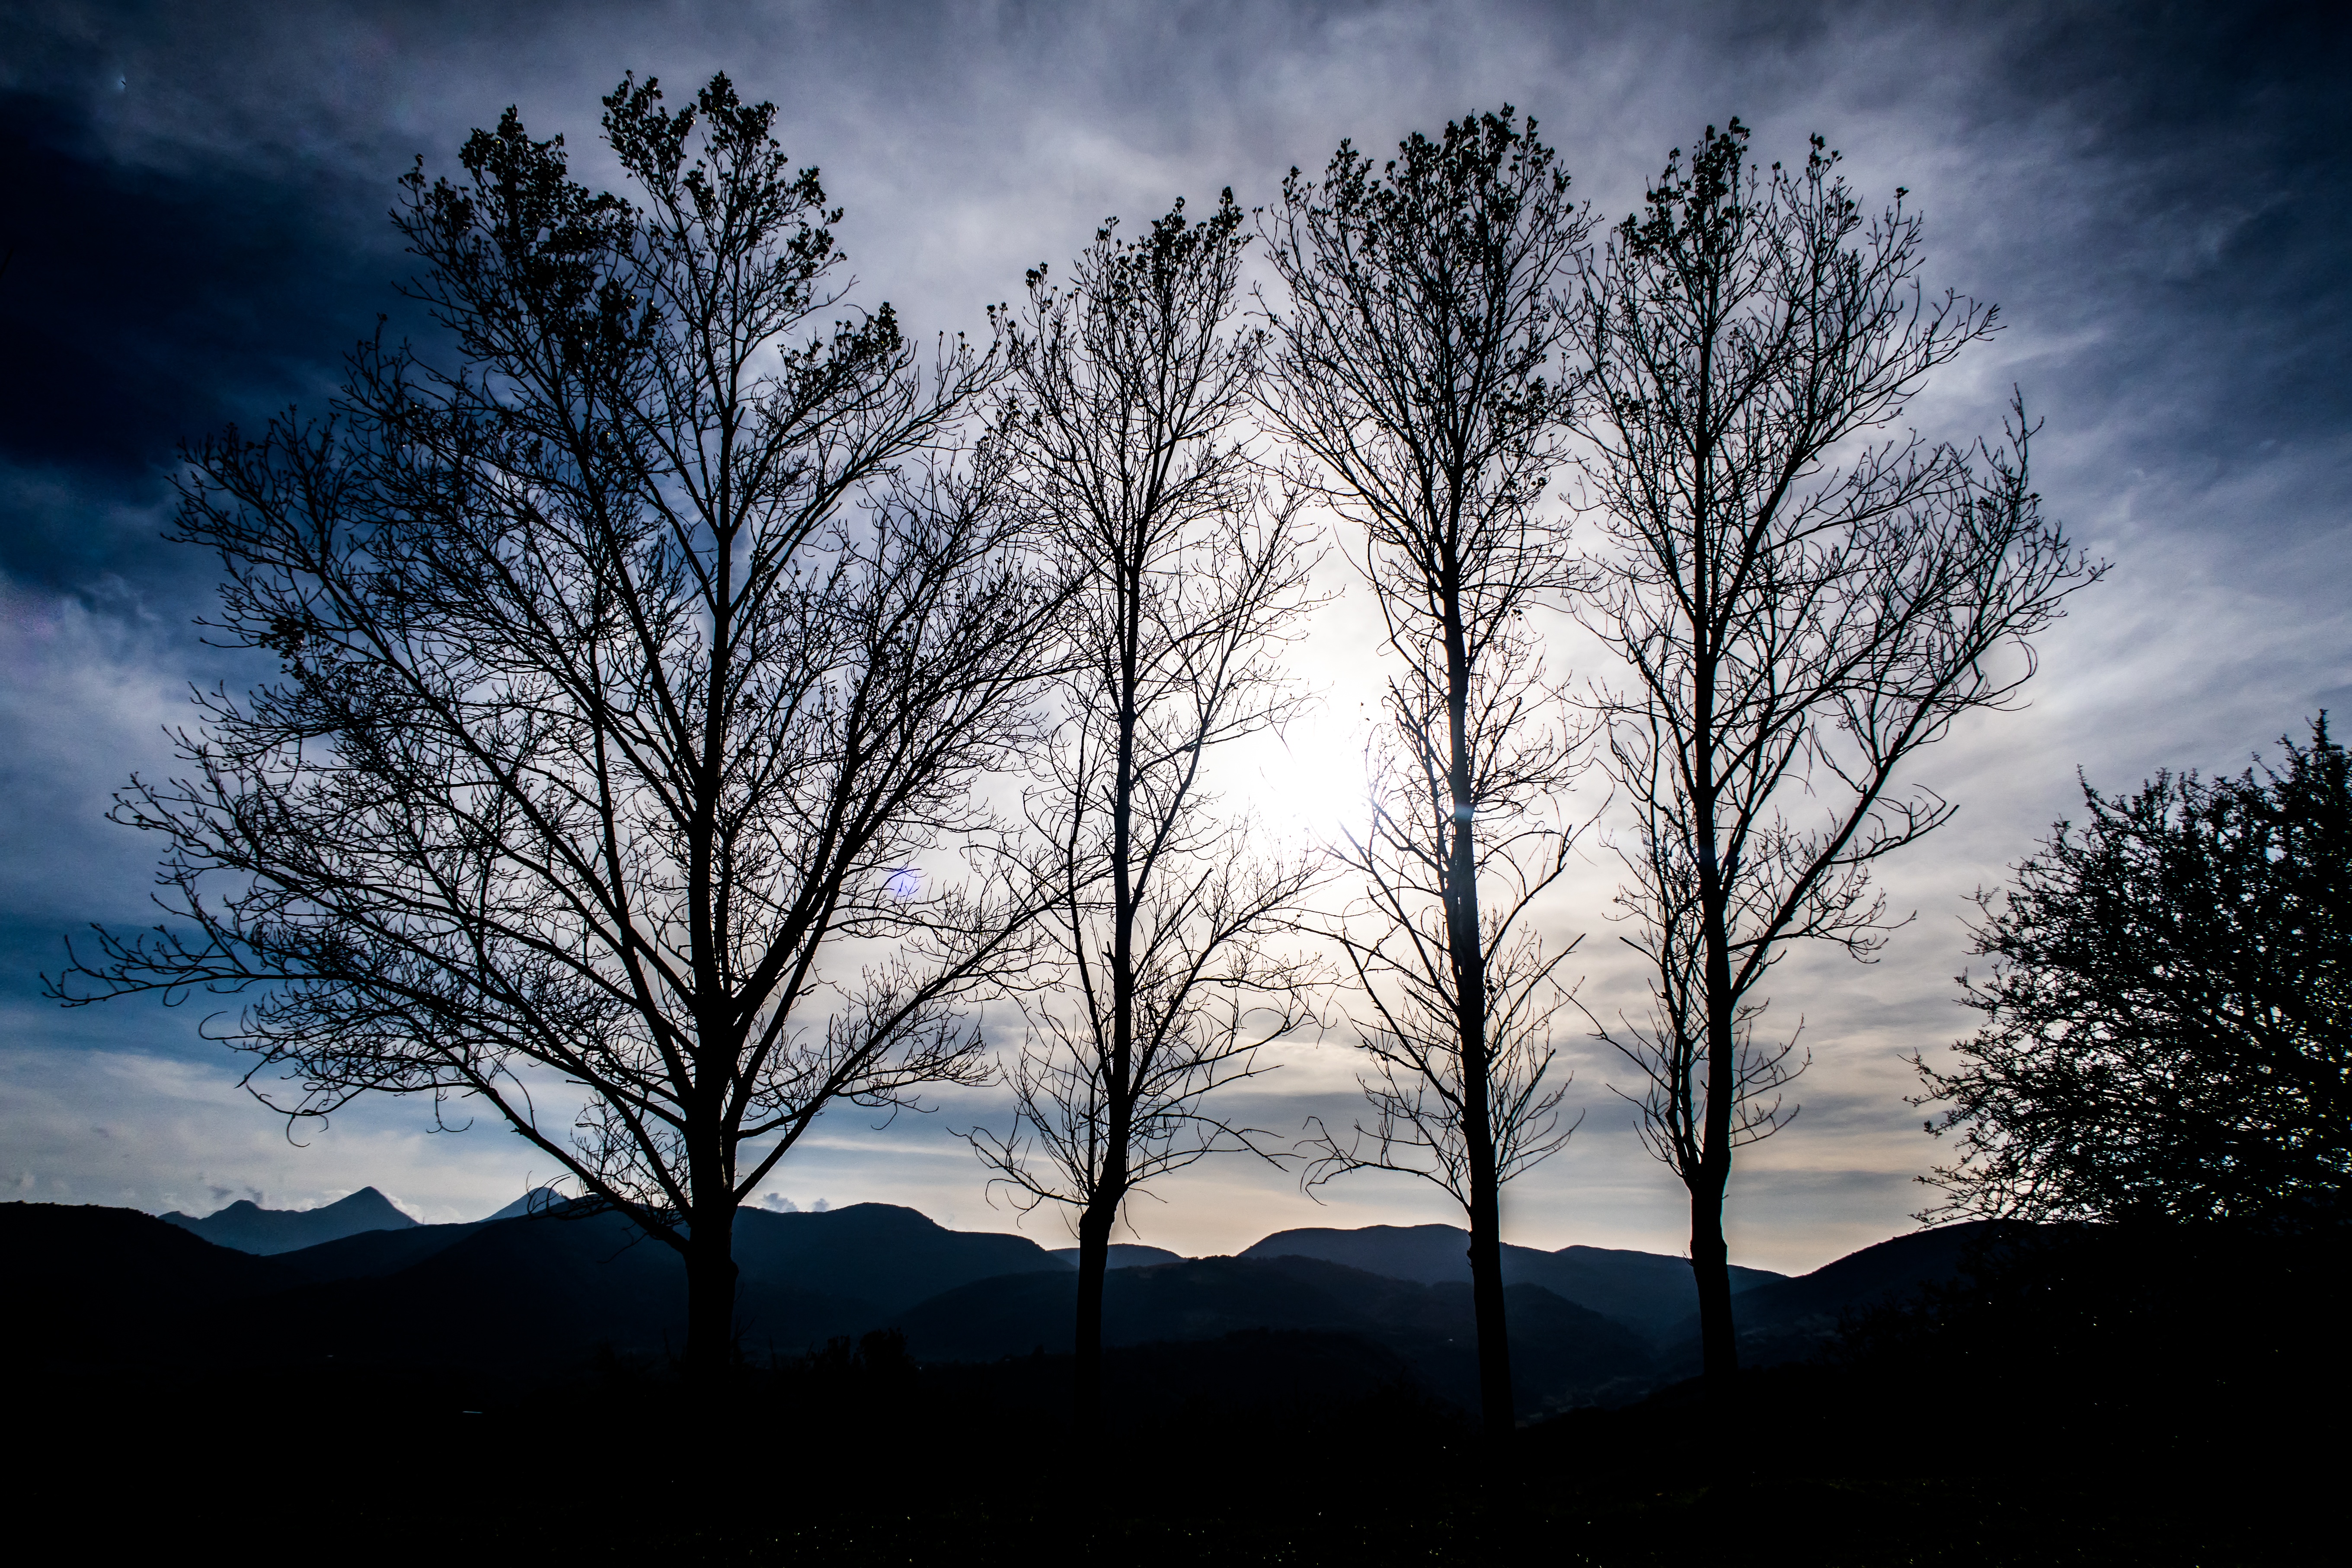
tree, nature, forest, branch, mountain, snow, winter, cloud, plant, sky, sunrise, sunset, mist, sunlight, morning, dawn, atmosphere, dusk, evening, weather, darkness, season, atmospheric phenomenon, woody plant